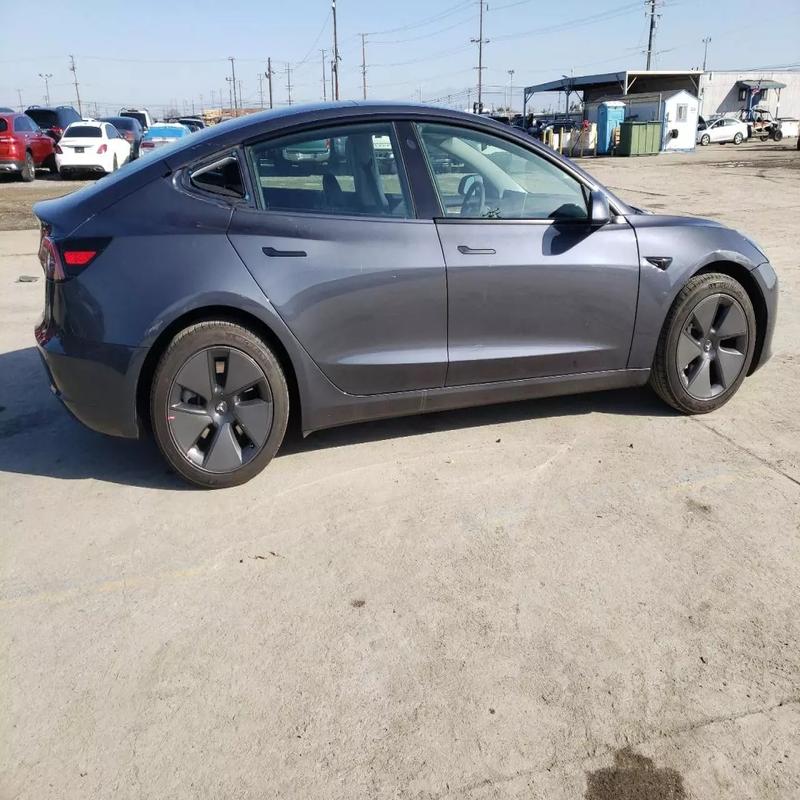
Aucun dommage détecté.
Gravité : aucun